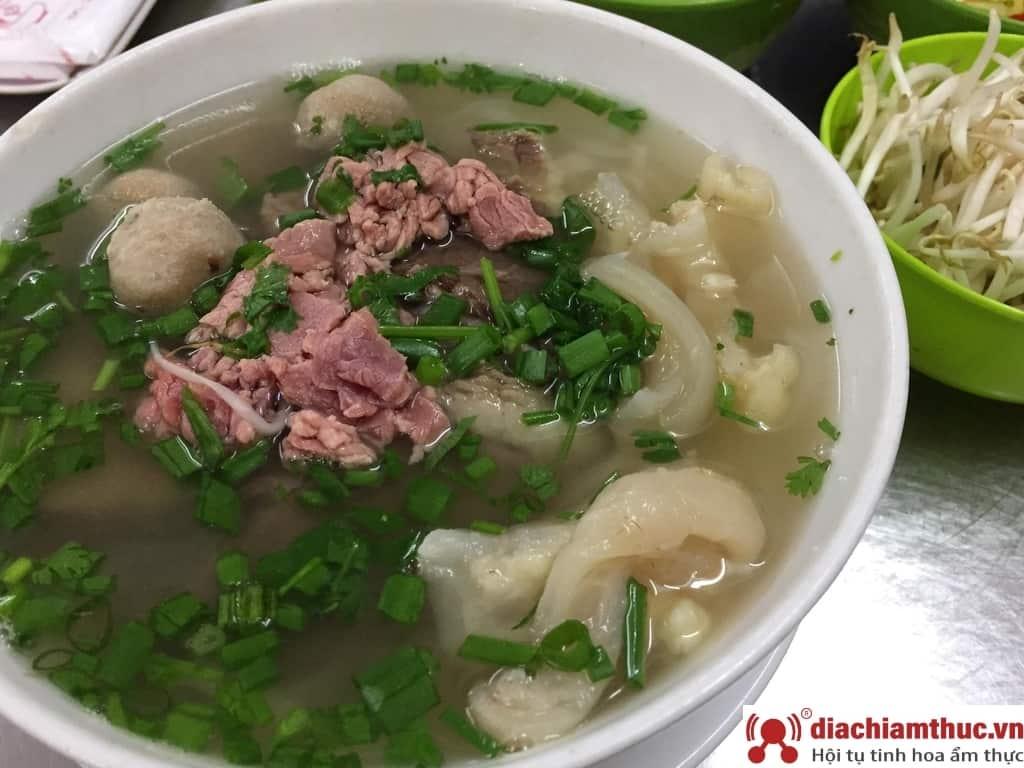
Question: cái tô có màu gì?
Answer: cái tô có màu trắng